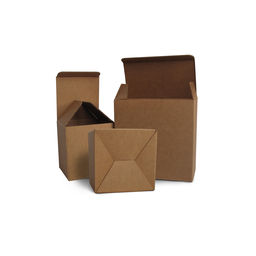
Label: cardboard